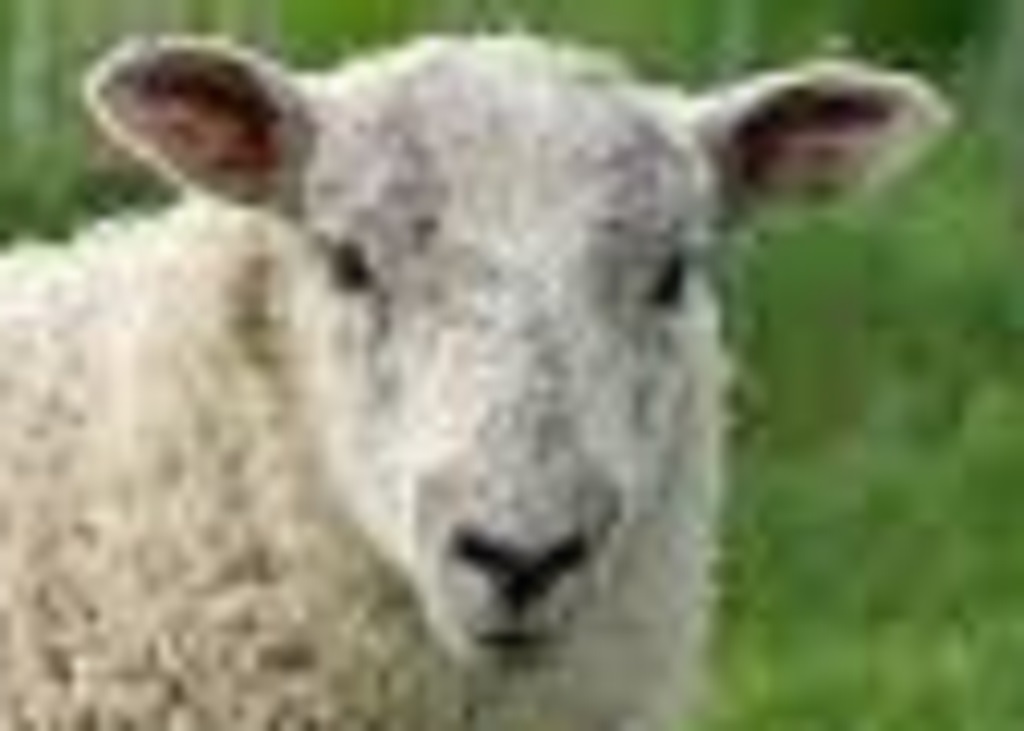
Label: no pain